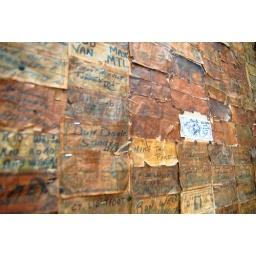
This bar is covered from wall to wall with money from around the world.